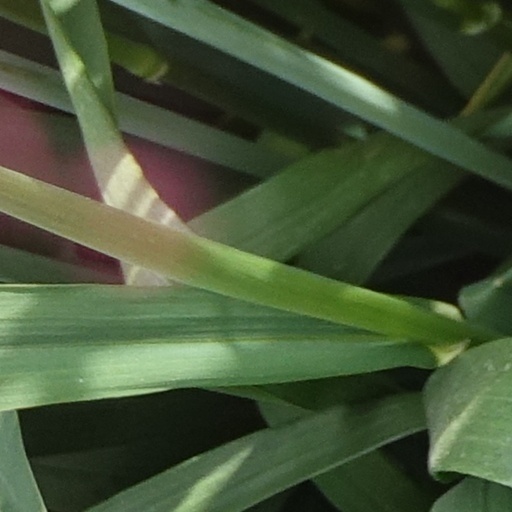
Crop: wheat